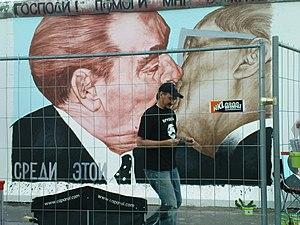
Dmitri Vladimirovich Vrubel, né le 14 juillet 1960 à Moscou, est un artiste russe de street art.
Mon Dieu, aide-moi à survivre à cet amour mortel, également connu sous les noms de Baiser fraternel ou Baiser de la fraternité, est une œuvre picturale de type graffiti, du street artist russe Dmitri Vrubel, réalisée sur un morceau du mur de Berlin, peu après l'effondrement du régime est-allemand, en 1990.